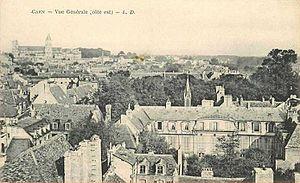
vue du quartier Saint-Jean de Caen depuis la tour de l’église éponyme
L'hôtel de Blangy, ou hôtel Marcotte, est un hôtel particulier construit dans le quartier Saint-Jean à Caen au début du XVIIIᵉ siècle et en partie détruit dans la seconde moitié du XXᵉ siècle. La décoration intérieure de cet hôtel, notamment les chinoiseries du Grand salon, offre un bel exemple de l'architecture intérieure privée du début du XVIIIᵉ siècle.